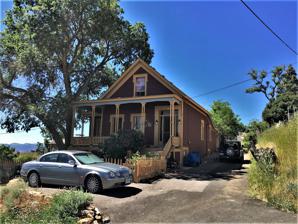
Building: C. J. Prescott House
Country: United States of America
Year built: 1864
Historic house in Nevada, United States United States historic place C. J. Prescott House U.S. National Register of Historic Places C. J. Prescott House in 2019 Show map of Nevada Show map of the United States Location 12 Hickey St. Virginia City, Nevada Coordinates 39°18′12″N 119°39′1″W / 39.30333°N 119.65028°W / 39.30333; -119.65028 Area 2 acres (0.81 ha) Built 1864 Built by Prescott, C.J. Architectural style vernacular Victorian/ Italianate NRHP reference No. 93000687 Added to NRHP August 5, 1993 The C. J. Prescott House , at 12 Hickey St. in Virginia City, Nevada , is a historic house that was built in 1864.  It is listed on the National Register of Historic Places . It is one of the oldest houses in Virginia City, one of few surviving from Nevada's pre-statehood era, and having survived the "Great Fire" of October 26, 1875. It was built by C. J. Prescott, who owned an early lumber company serving the Comstock Lode .  It is a 1 + 1 ⁄ 2 -story wood-frame house with vernacular Victorian / Italianate style , with three chimneys and redwood shiplap siding.  At the time of its NRHP listing, its exterior colors were oxblood plus gold and green trim, the original colors of the house from 1864. It is included as a contributing property also in the National Historic Landmark and NRHP-listed Virginia City Historic District . The house was listed on the National Register of Historic Places in 1993. See also National Register of Historic Places in Storey County, Nevada References